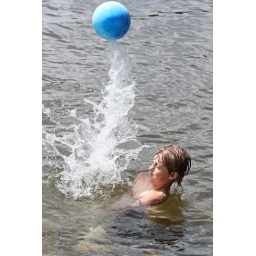
Sebastian holds the ball under water untill it pops out making a big splash.